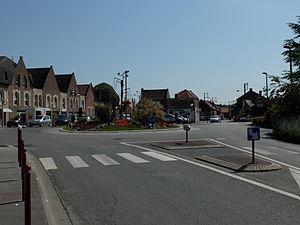
Vue de la place des héros de Brebières.
Brebières est une commune française située dans le département du Pas-de-Calais en région Hauts-de-France.